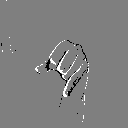
ASL letter: j